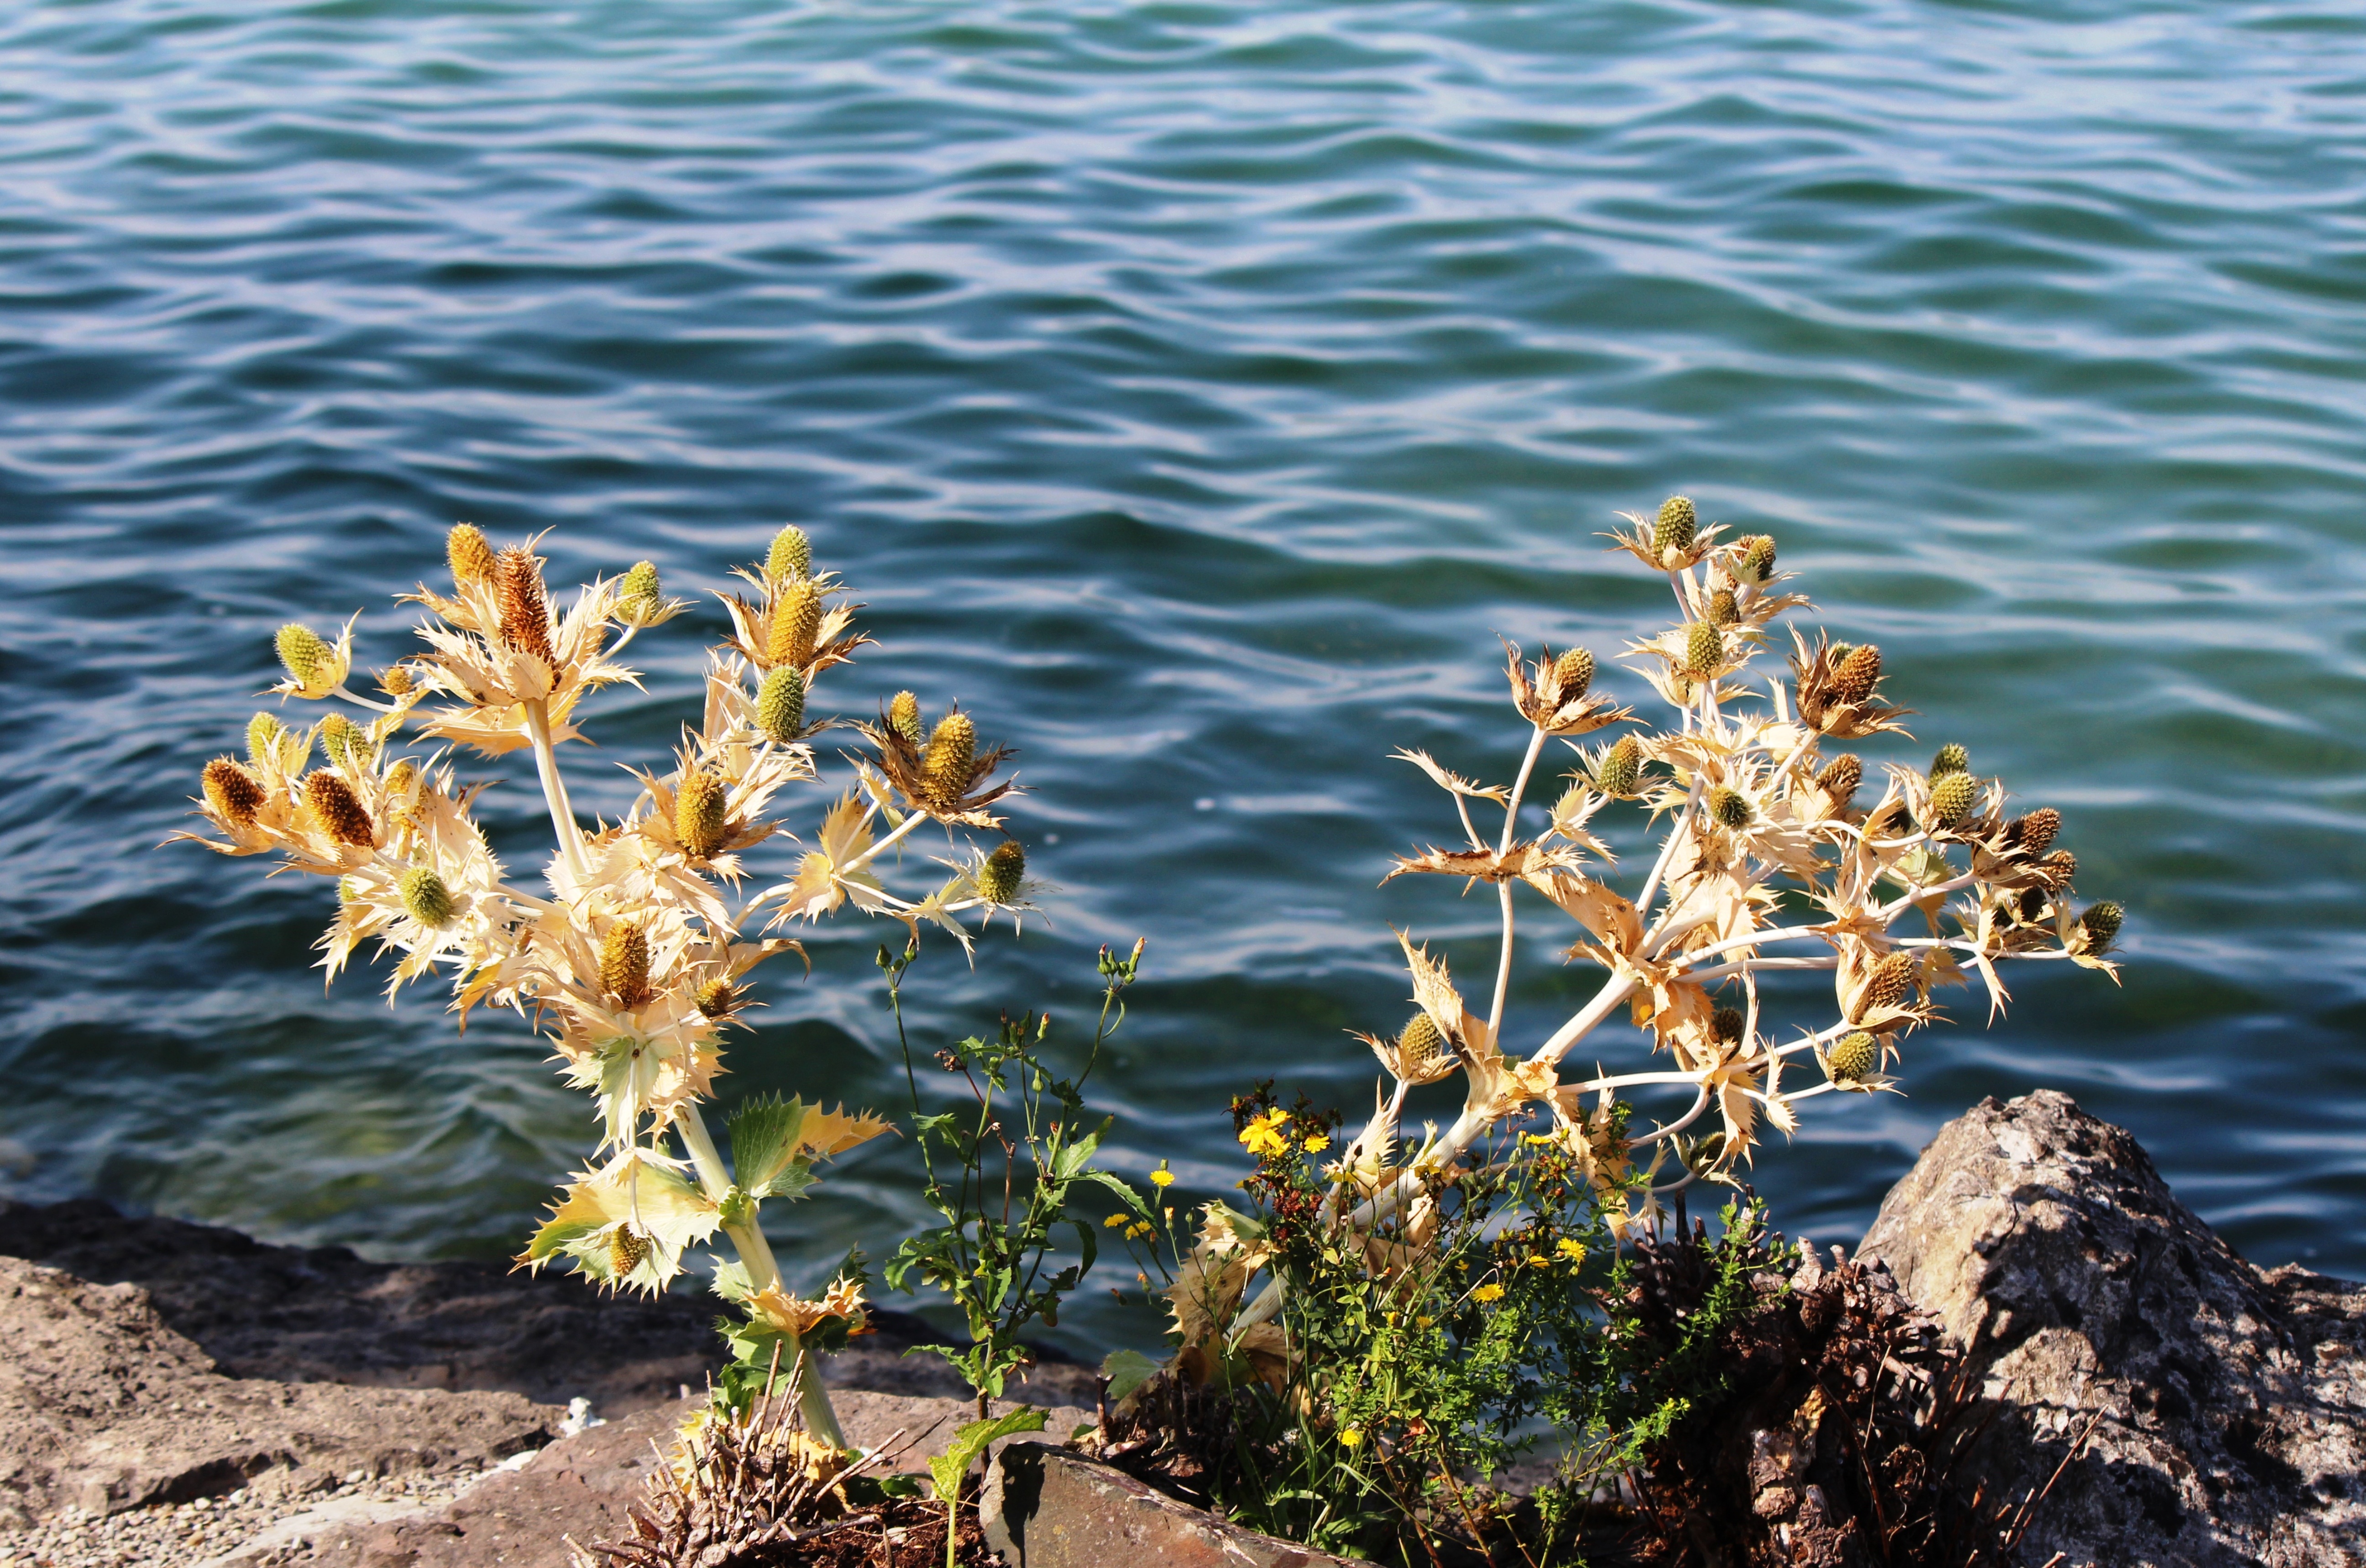
nature, prickly, plant, leaf, flower, botany, flora, fauna, lakeside, wildflower, bank, thistles, faded, ecosystem, august, lake constance, flowering plant, shore stones, romanshorn, land plant